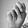
ASL letter: N